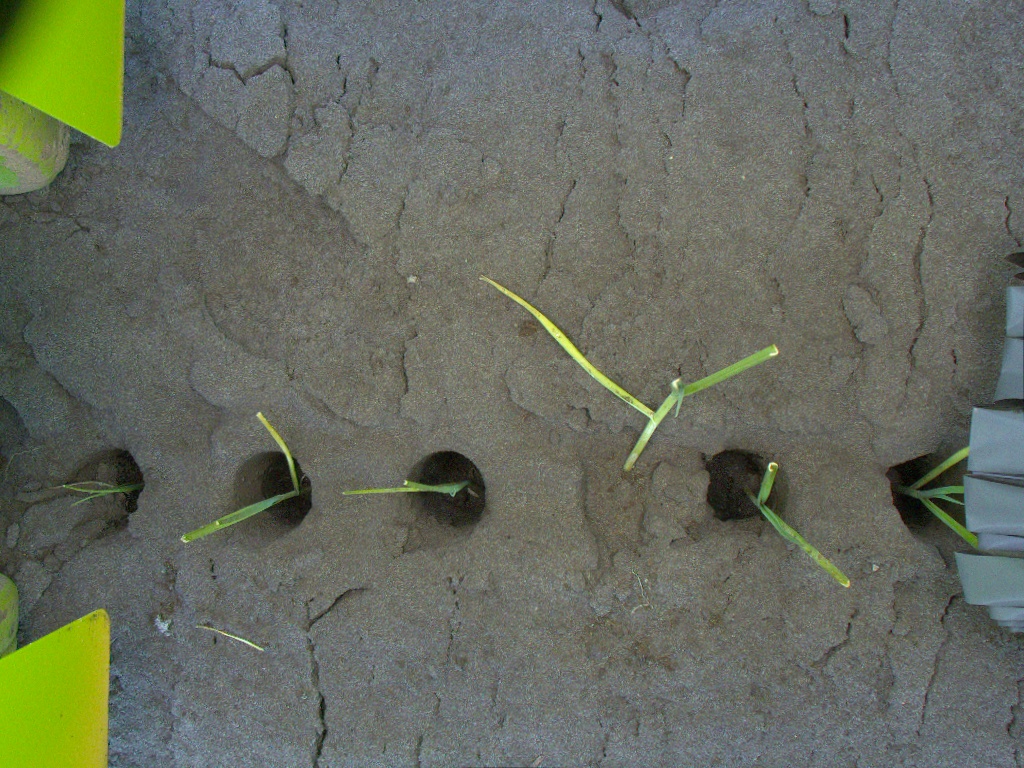
Crop: leek
Objects: stem_leek, stem_leek, stem_leek, stem_leek, stem_leek, stem_leek, leek, leek, leek, leek, leek, leek